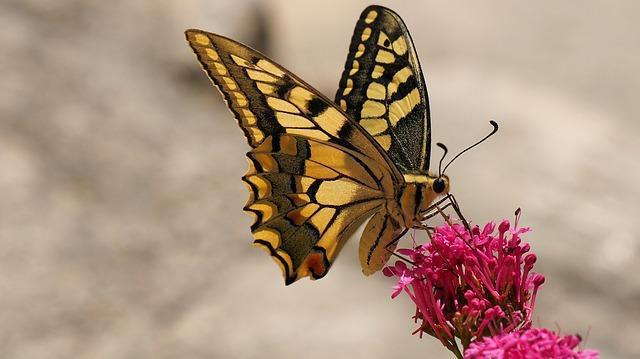
butterfly